Pokémon: The Electric Tale of Pikachu

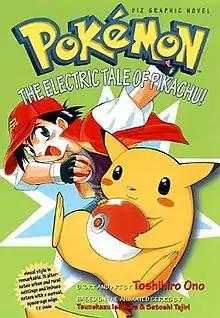

The Pokémon Graphic Novel, more commonly known as , is a Japanese manga series written and illustrated by Toshihiro Ono. It was serialized in the children's manga magazine "Bessatsu CoroCoro Comic Special" and "CoroCoro Comic" from April 1997 to December 1999. Individual chapters were collected into four volumes by Shogakukan, who released the first volume on October 28, 1997, and the fourth volume on January 28, 2000. The characters and storylines are all drawn from the "Pokémon" anime series, although some events and depictions of characters diverge slightly from the anime, and the world itself has a visibly higher level of technology.